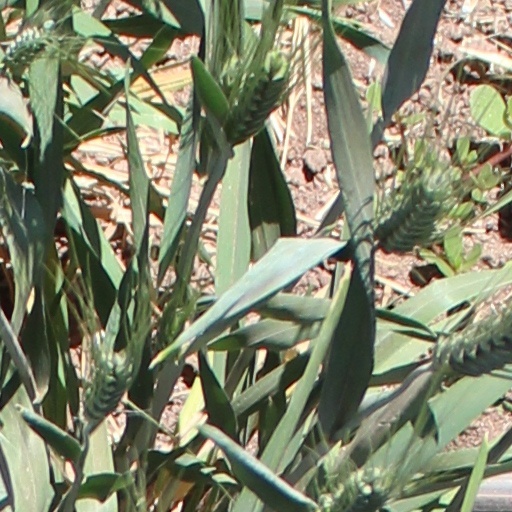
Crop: wheat